Gabriel Rosenstock

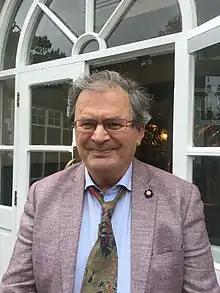
Gabriel Rosenstock

Rosenstock's father George was a doctor and writer from Schleswig-Holstein, Germany, who served as a medical officer with the Wehrmacht in World War II. His mother was a nurse from County Galway. Gabriel was the third of six children and the first born in Ireland. He was educated locally in Kilfinane, then in Mount Sackville, County Dublin.